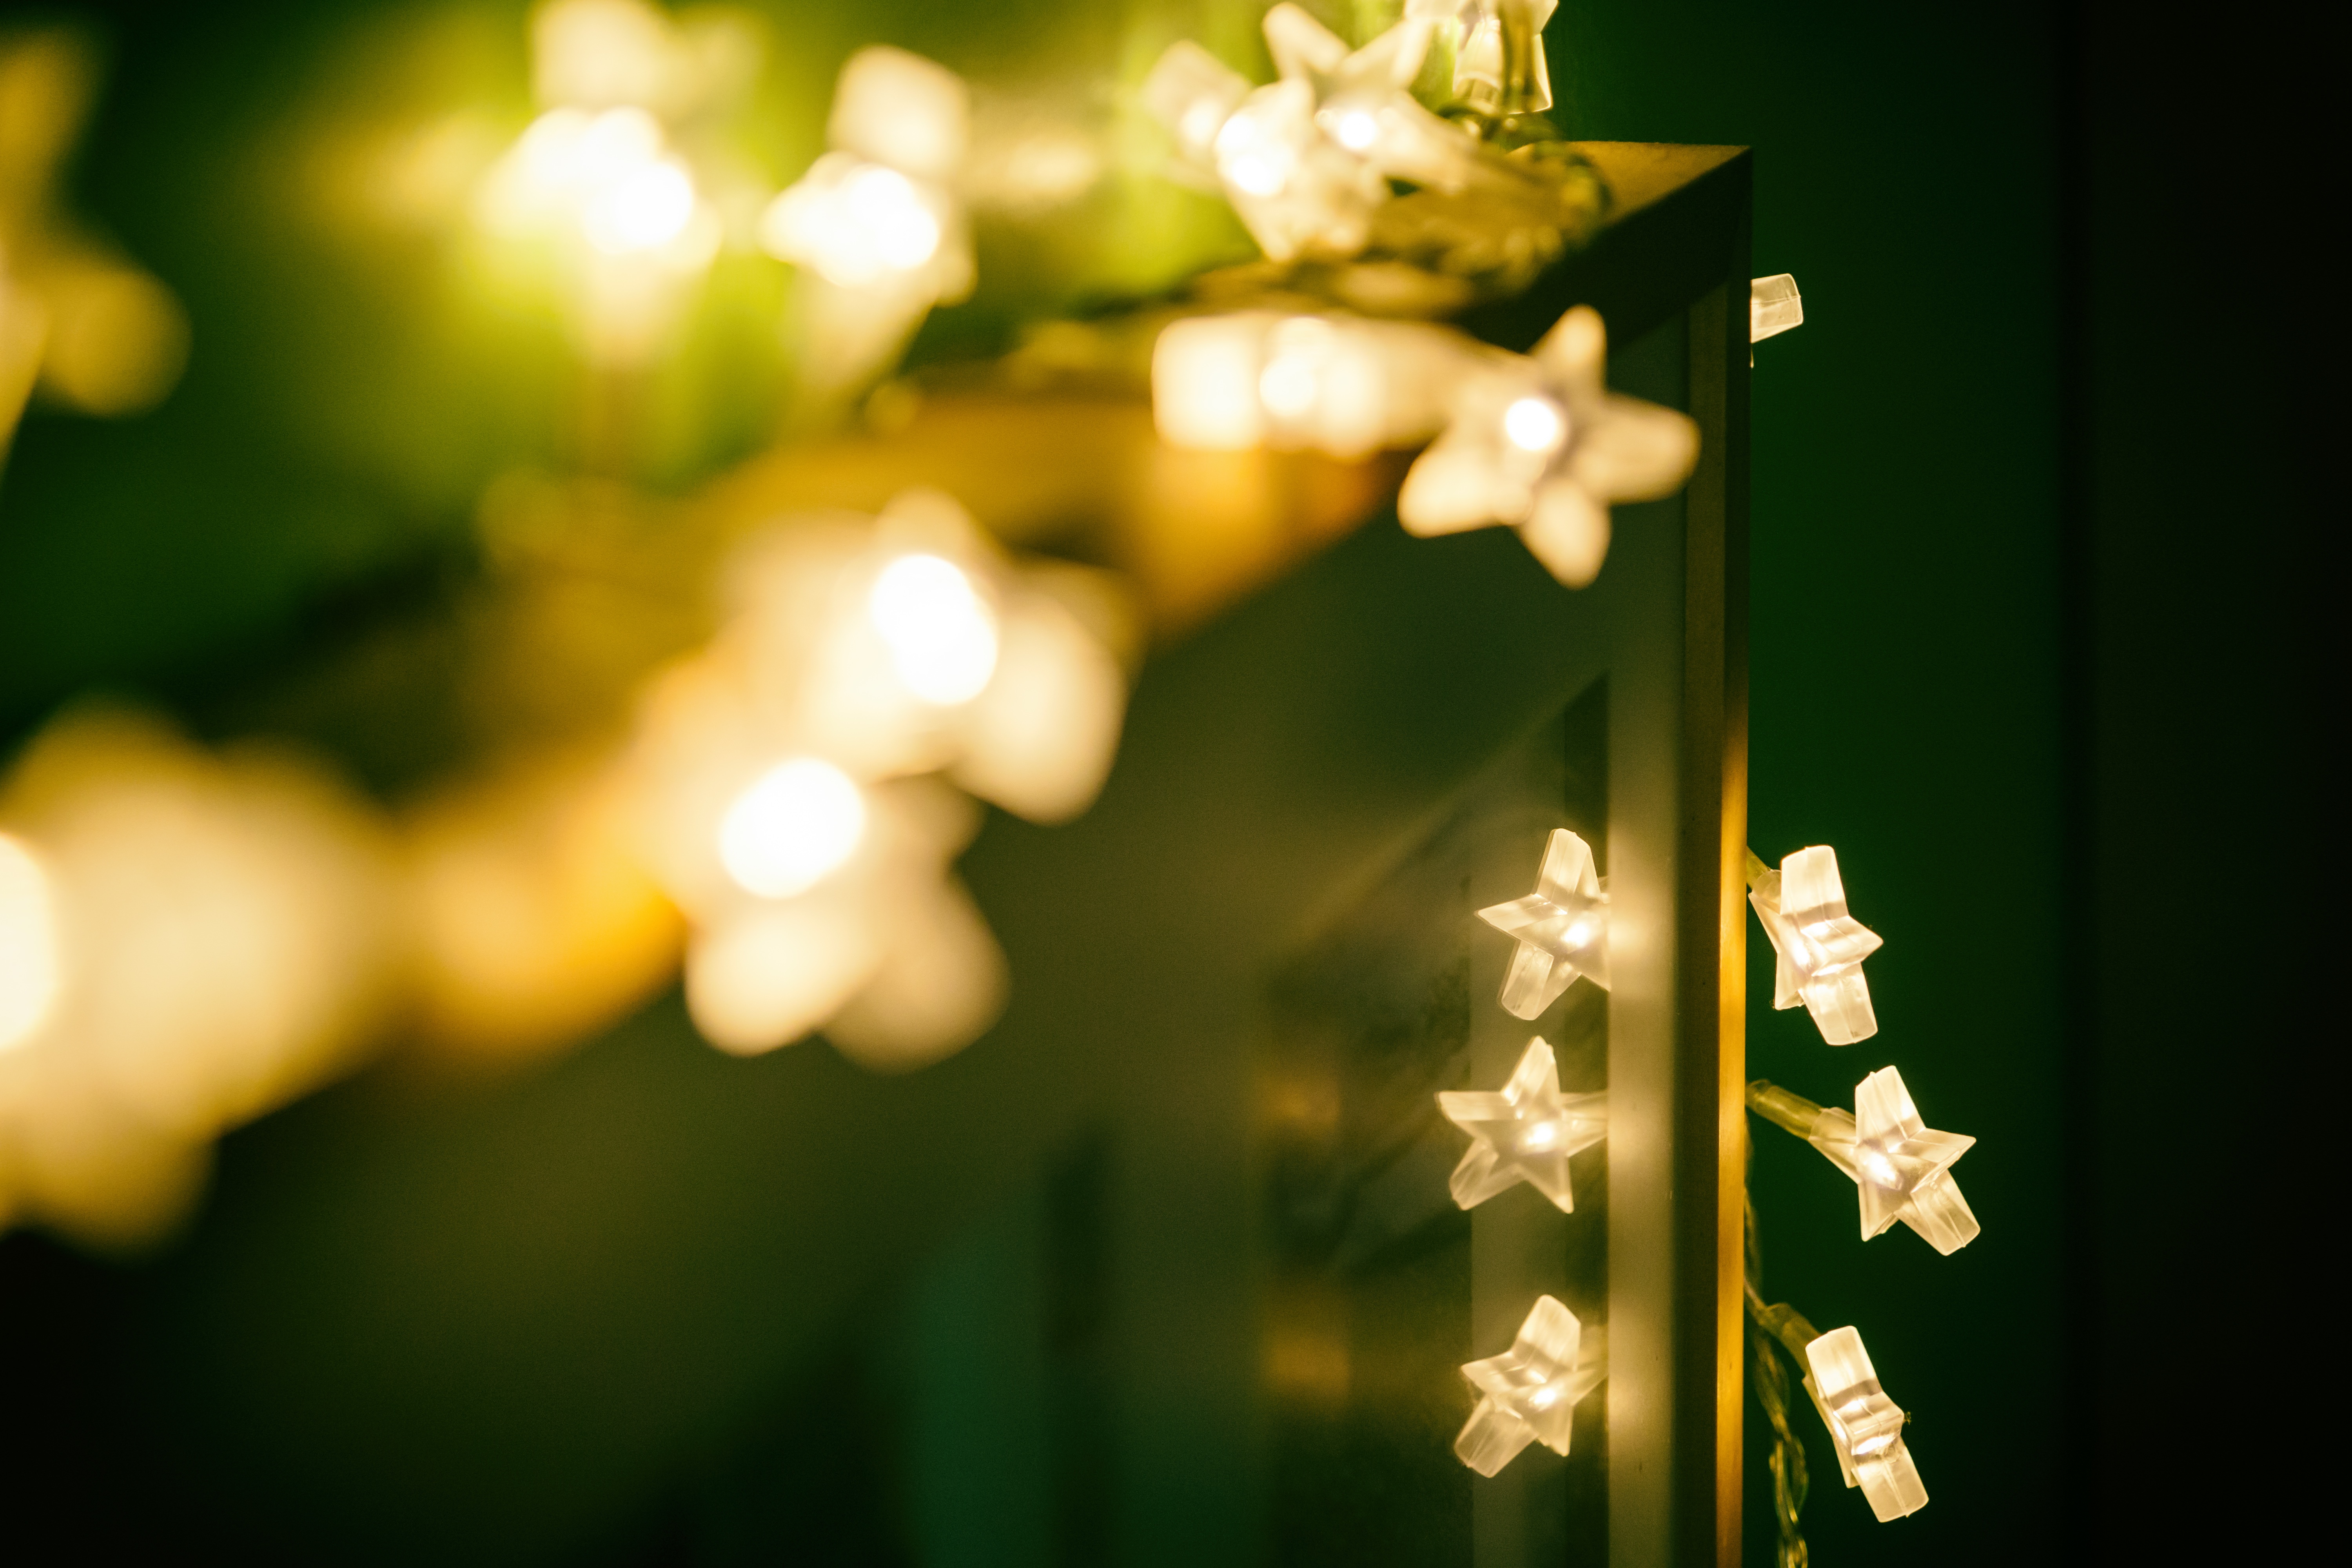
branch, light, plant, night, sunlight, leaf, flower, green, yellow, lighting, macro photography, computer wallpaper